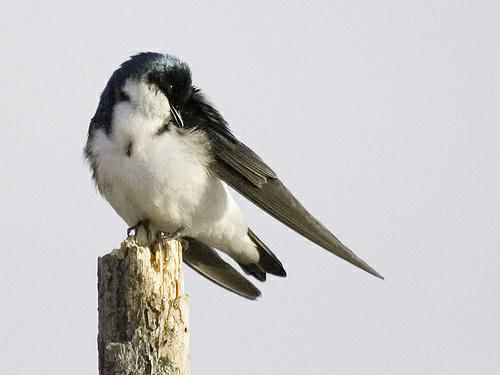
A photo of a tree swallow